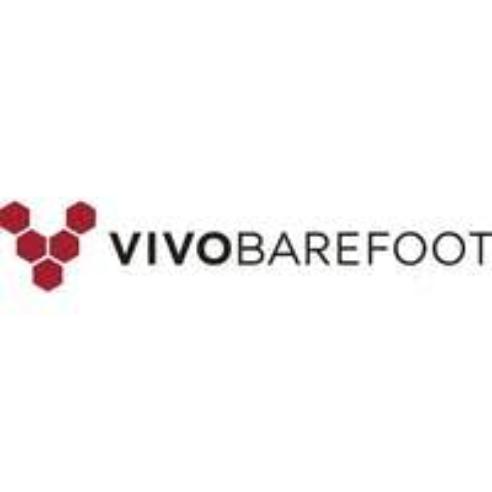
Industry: Clothes